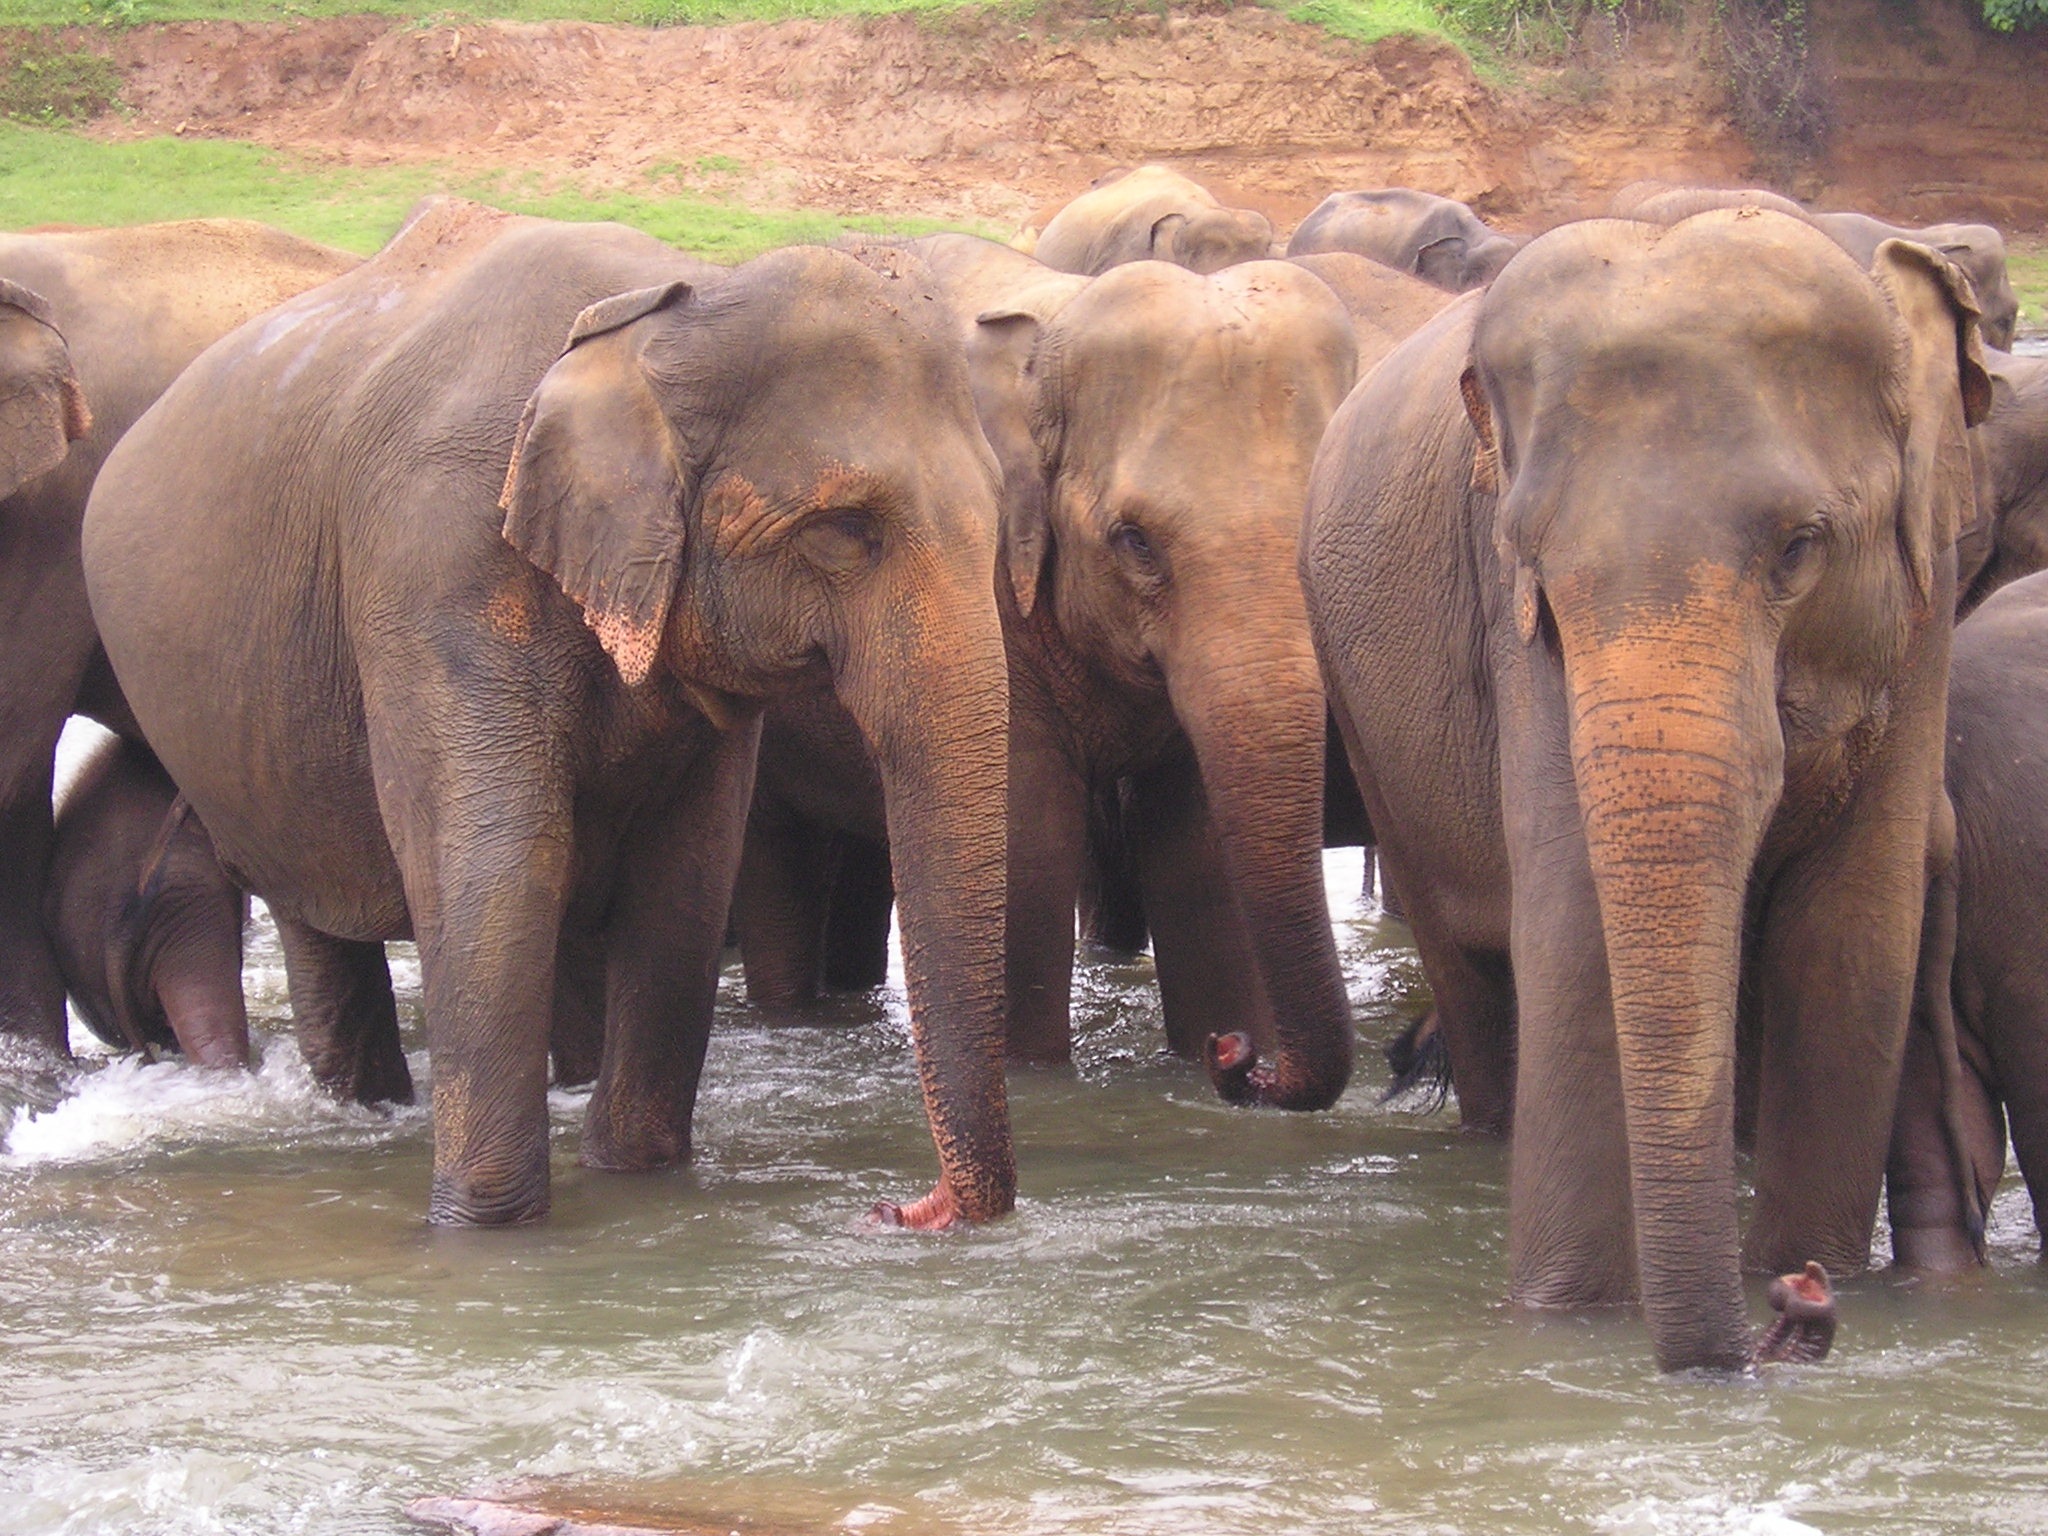
outdoor, travel, wildlife, zoo, tourism, elephant, tusk, snout, safari, sri lanka, ceylon, elephants, indian elephant, african elephant, elephants and mammoths, mahout, terrestrial animal